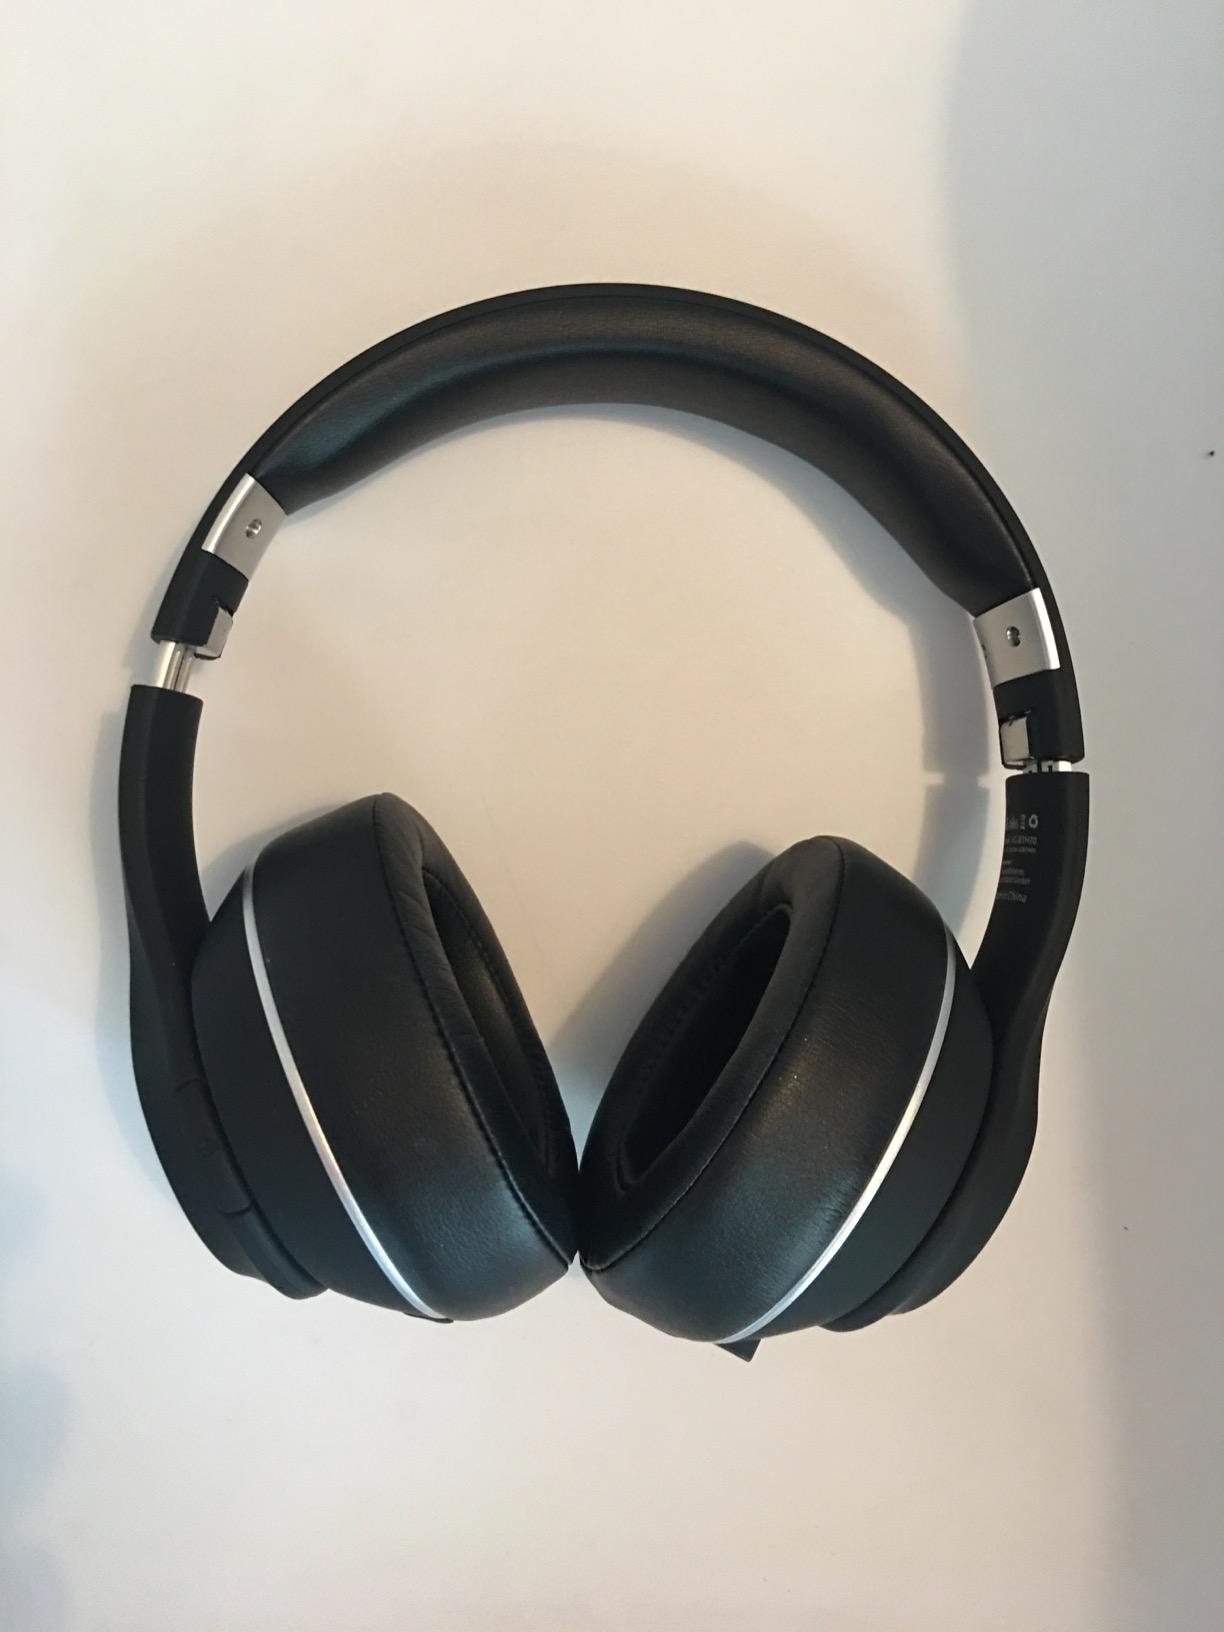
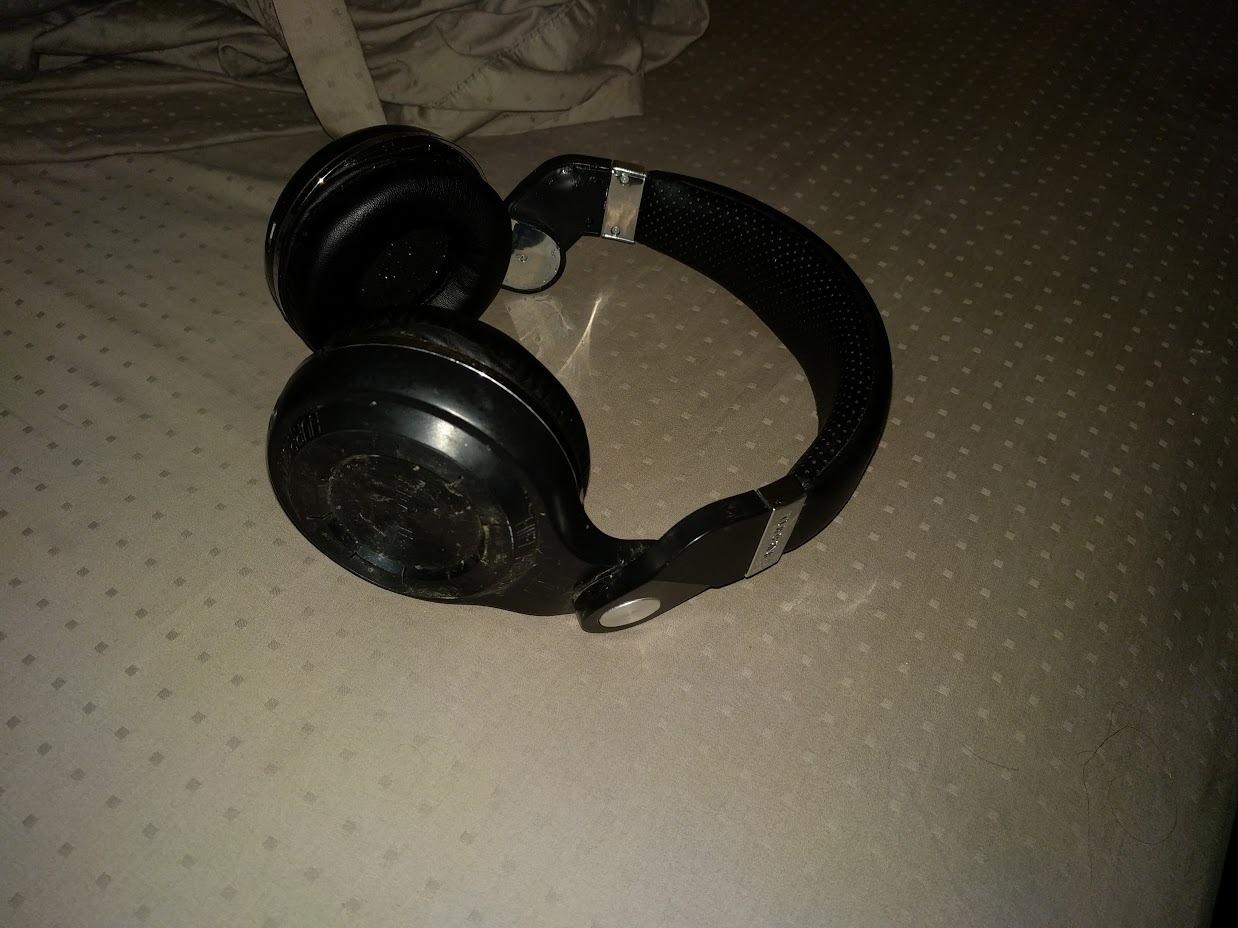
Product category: headphones
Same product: no